Phillipi House

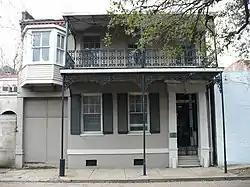

The Phillipi House, also known as the Mastin House, is a historic residence in Mobile, Alabama, United States. The two-story brick masonry structure was completed in 1850. It is built in a traditional Mobile townhouse style with a Greek Revival door surround and a second floor cast iron balcony across the front elevation. It was added to the National Register of Historic Places on January 5, 1984, based on its architectural significance.